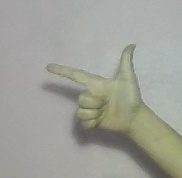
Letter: yaa